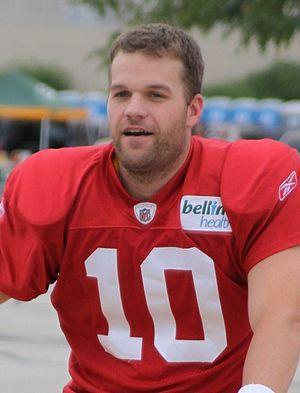
Matthew Clayton Flynn est un joueur américain de football américain. Il joue au poste de quarterback.